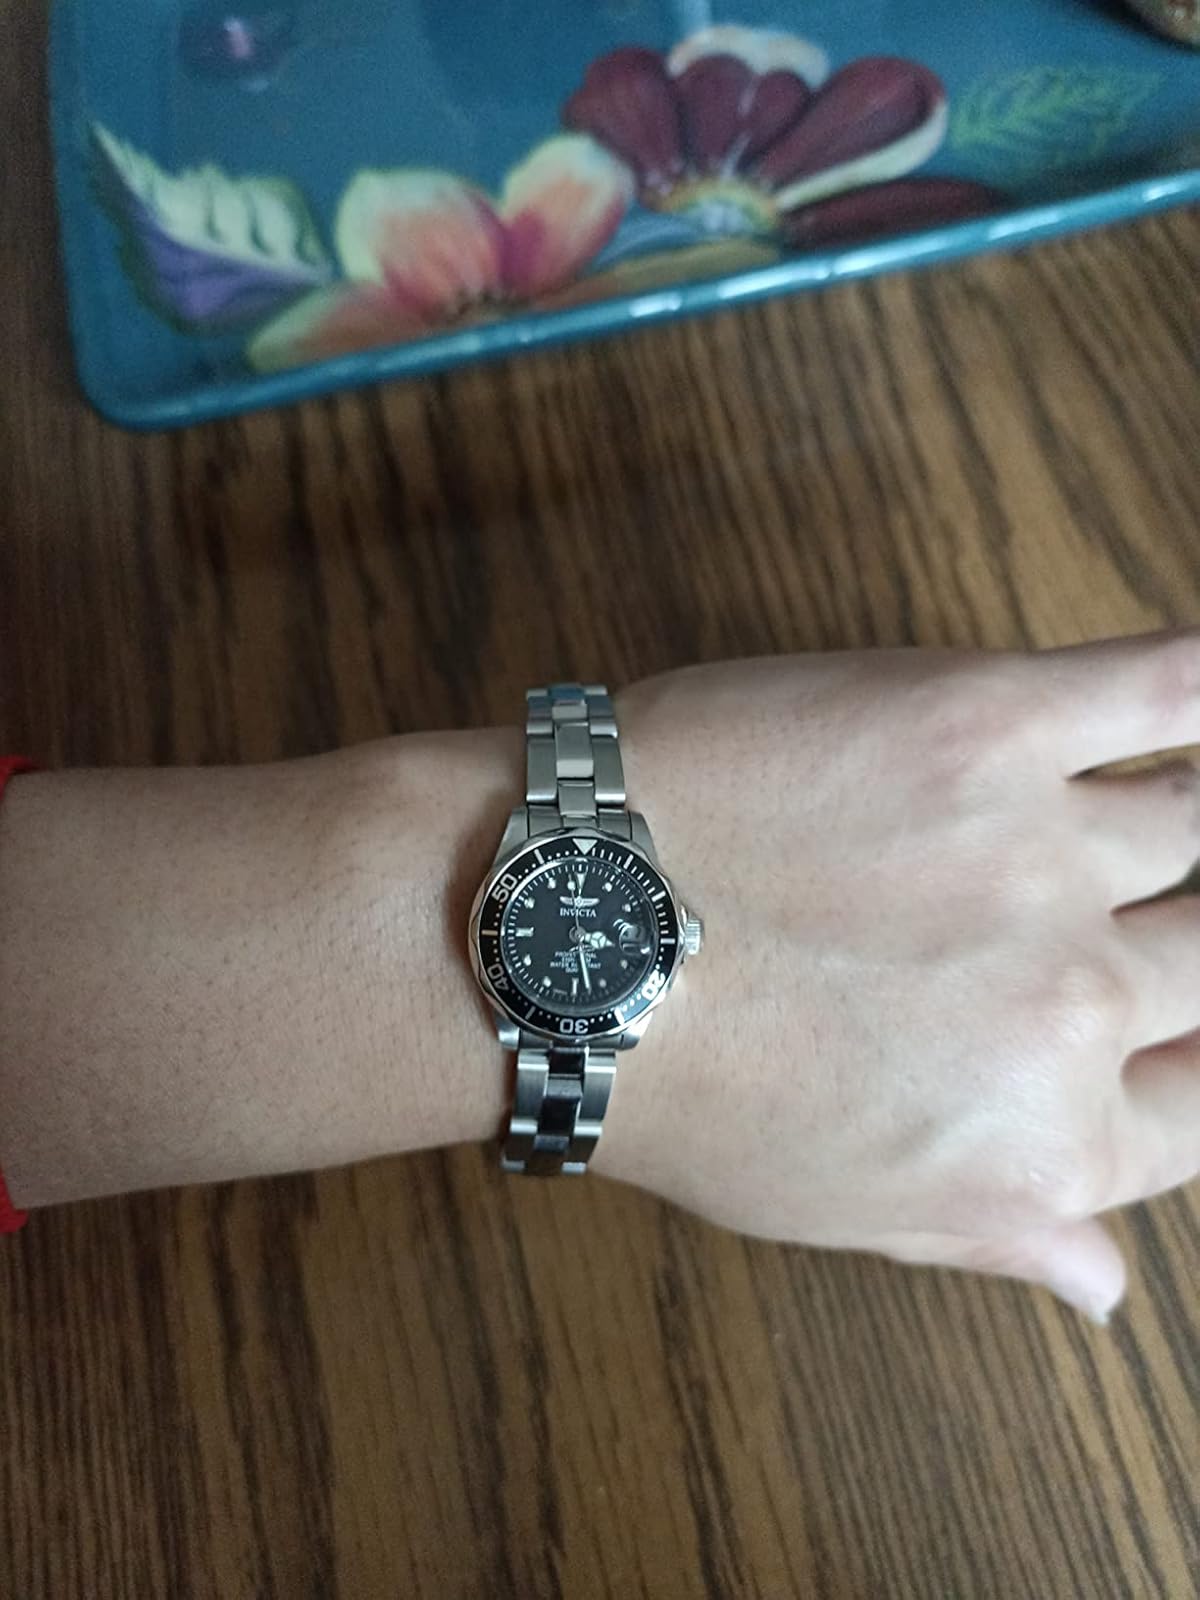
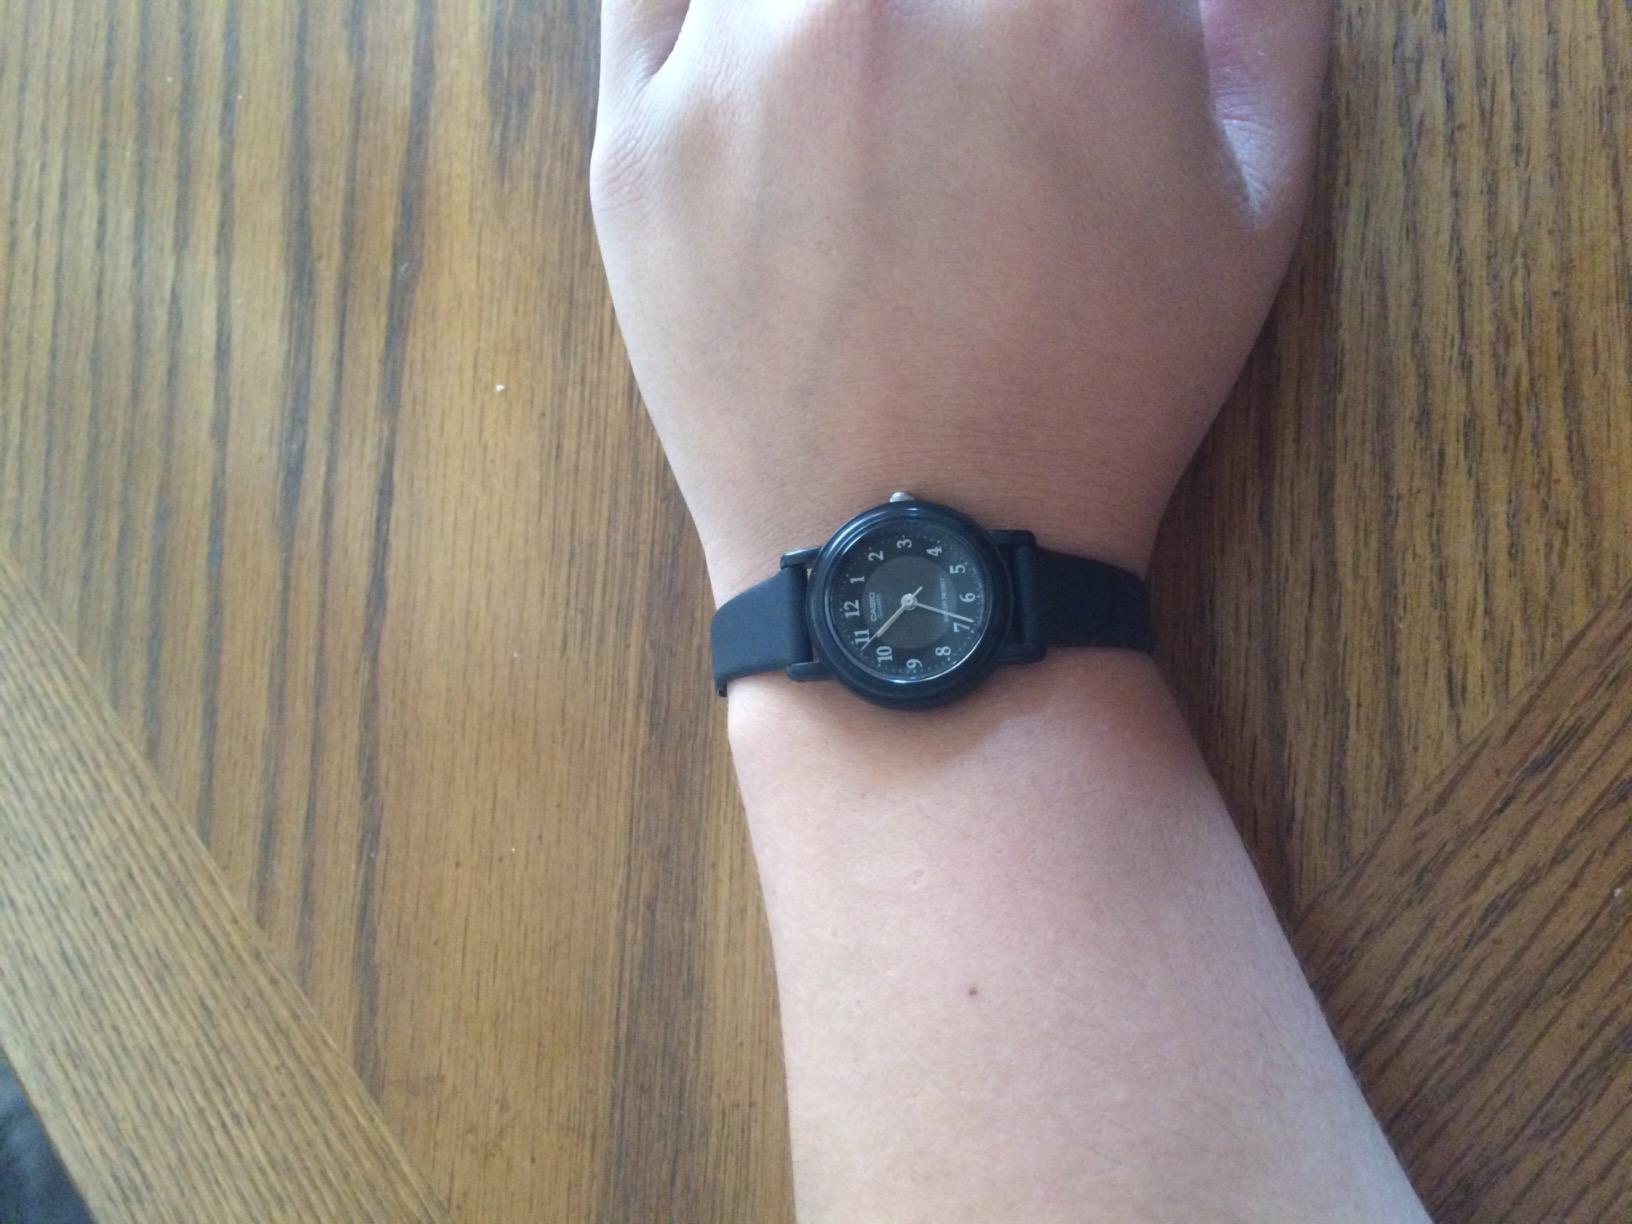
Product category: accessories_watch
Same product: no